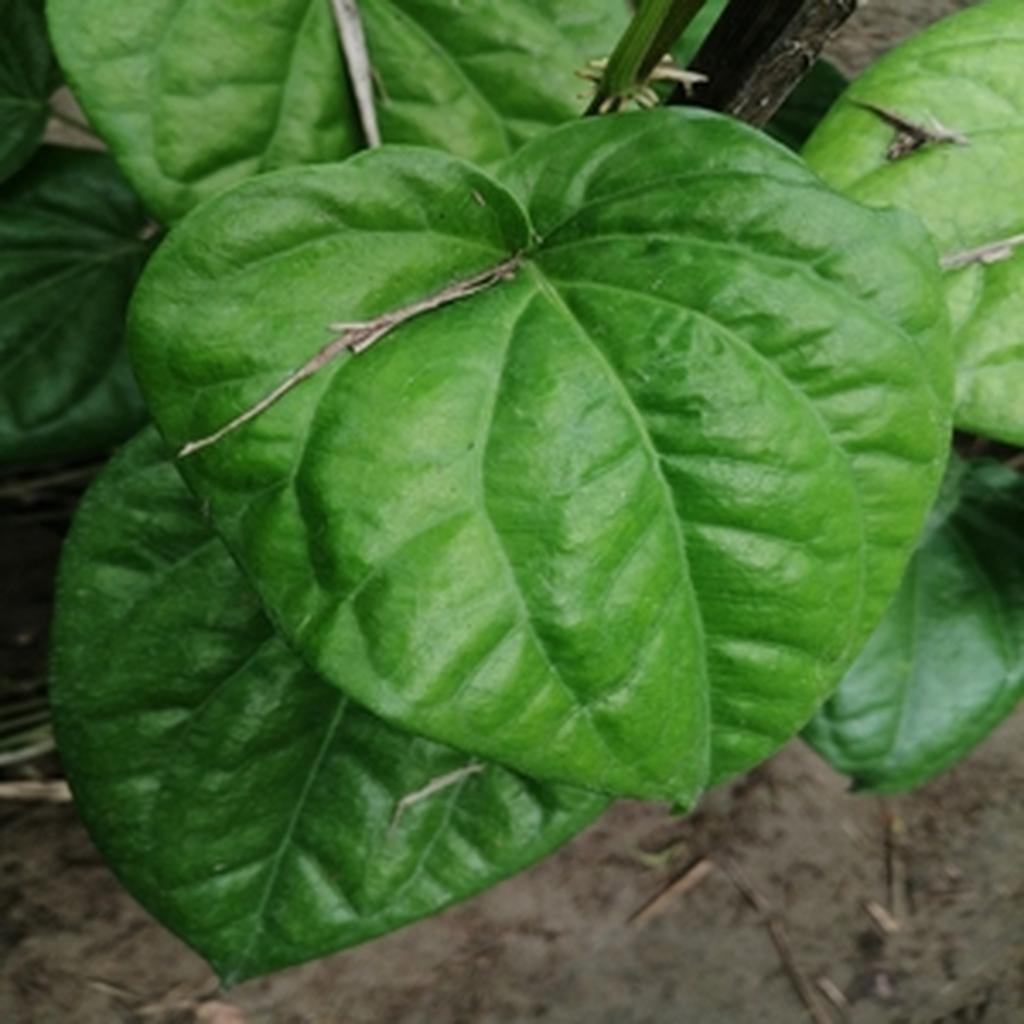
Label: Healthy_Leaf